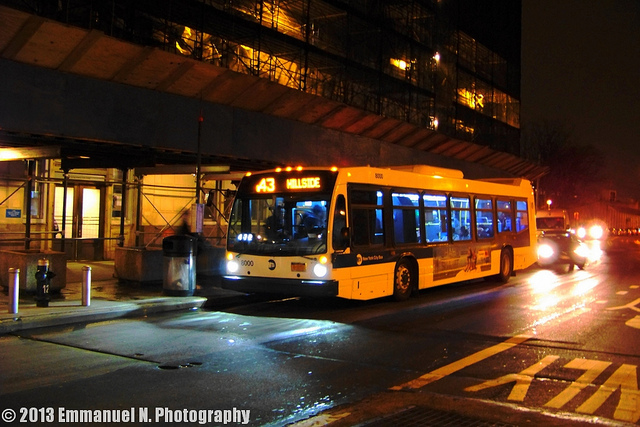
A bus is shown on the side of a street.

A white and black bus on street next to a building.

It is night and  a bus is parked outside of a building either letting people on or off.

Cars are driving around a stopped city bus at night.

The nighttime bus is loading up passengers at the building.